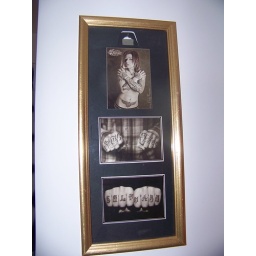
on the wall by the computer ^^